Santo Tomé, Spain

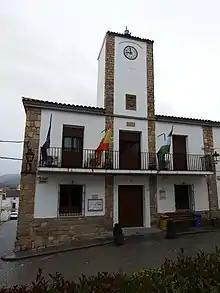

Santo Tomé is a municipality in the province of Jaén, Spain.